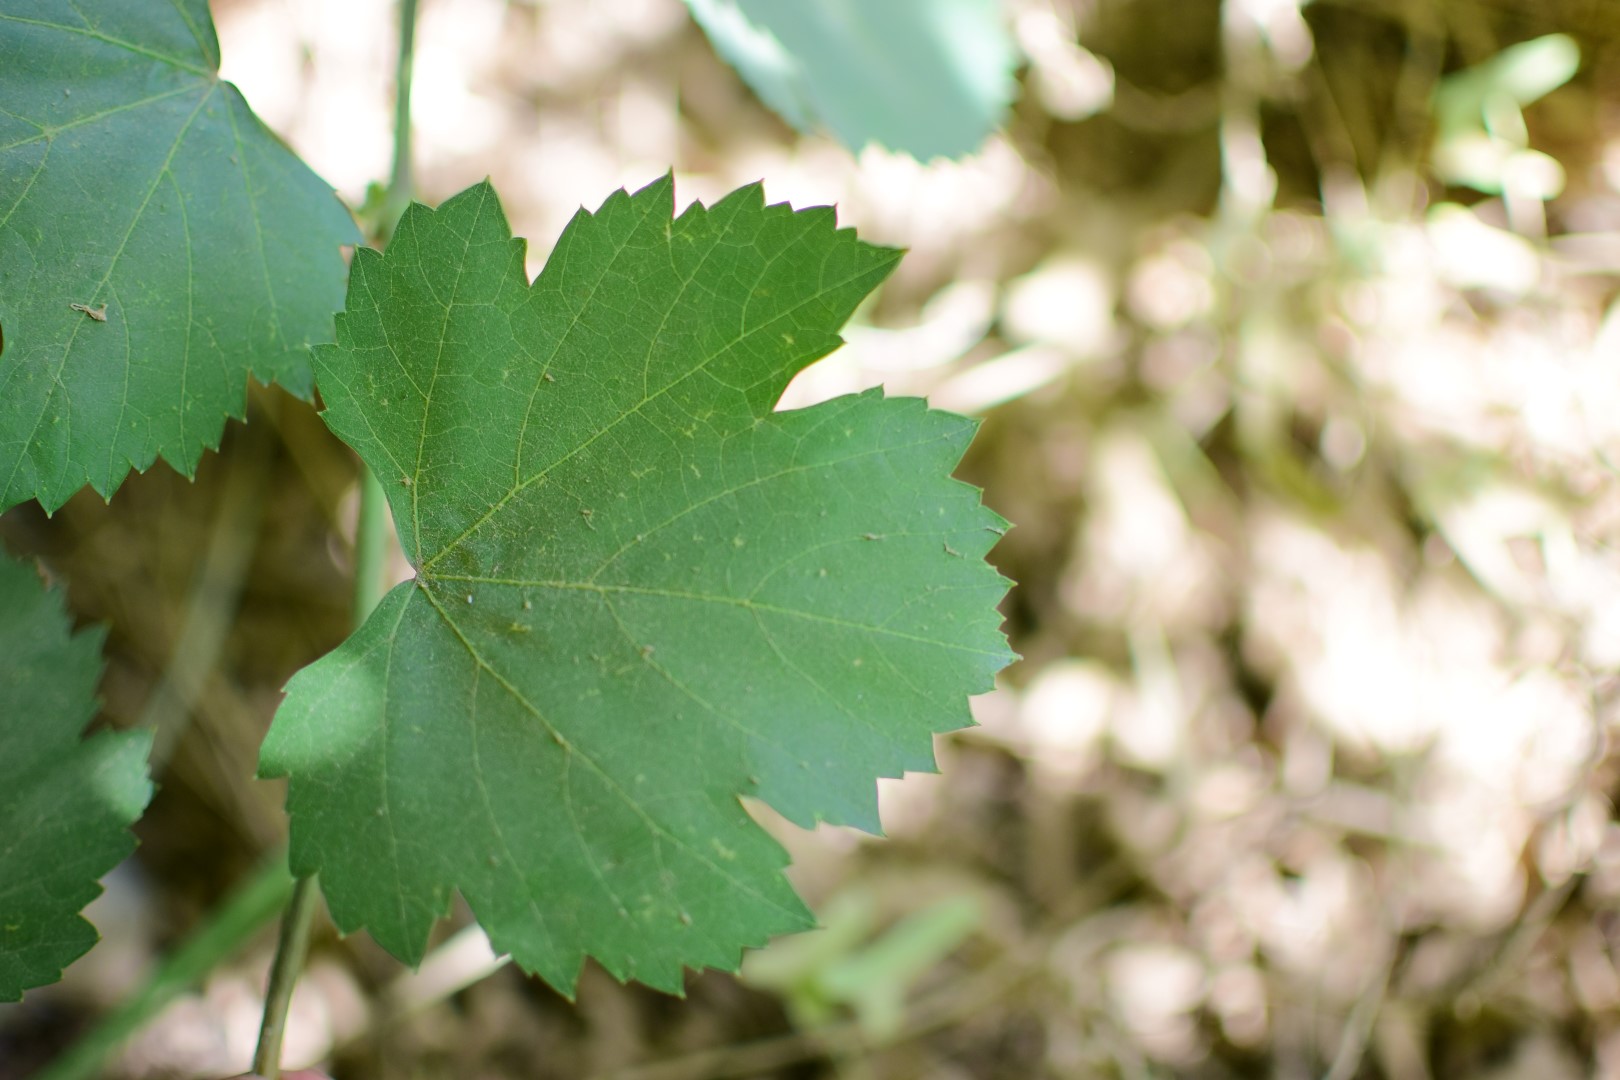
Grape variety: Halawani